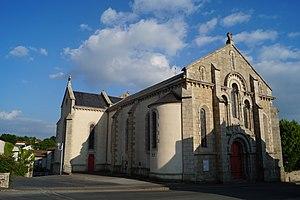
L’église Saint-Pierre de Venansault.